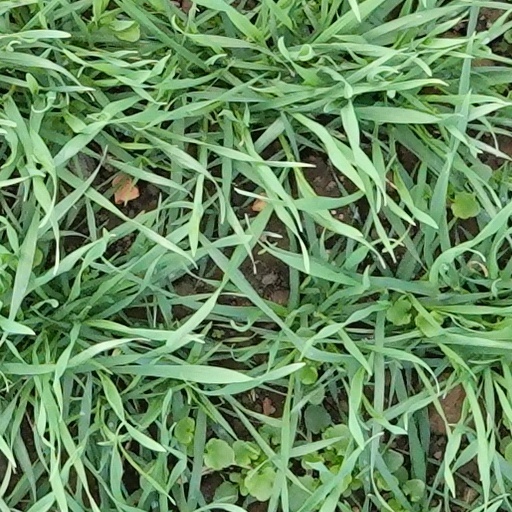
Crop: wheat